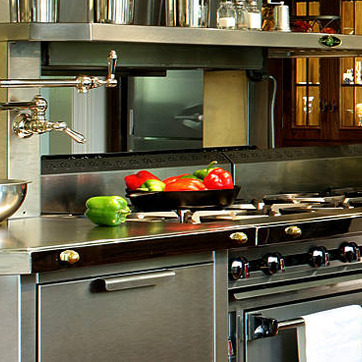
Material: food